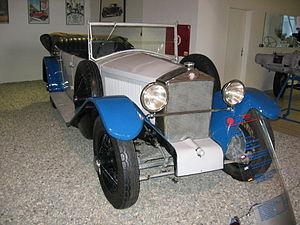
La Tatra 17 est une automobile produite par le fabricant tchèque Tatra, de 1925 à 1929. C'était le modèle haut de gamme, qui était au catalogue avec la voiture économique Tatra 12 et de la routière moyenne Tatra 30.